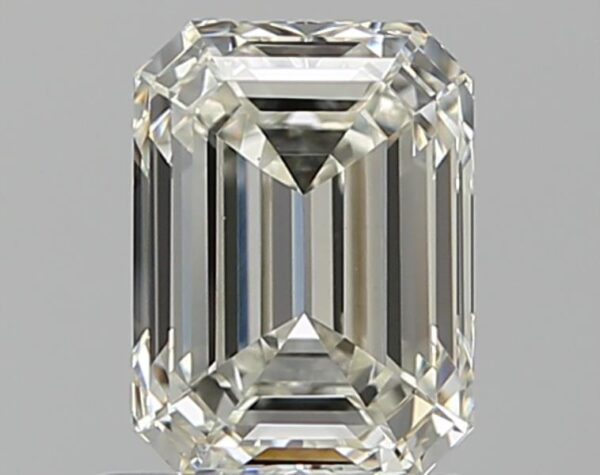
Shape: emerald
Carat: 1.02
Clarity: VS1
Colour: J
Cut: EX
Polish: EX
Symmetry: VG
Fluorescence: M
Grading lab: GIA
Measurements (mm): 6.58 x 4.86 x 3.25